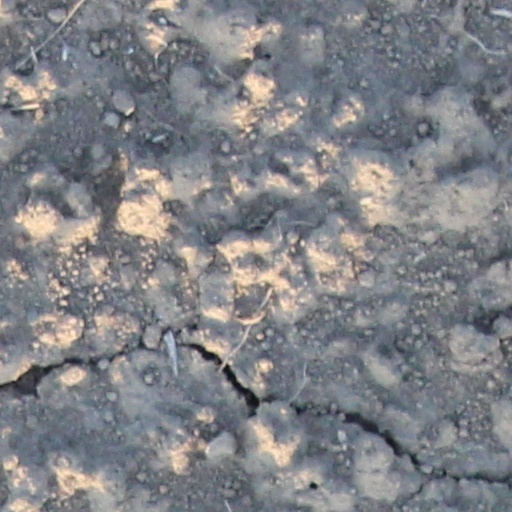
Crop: wheat